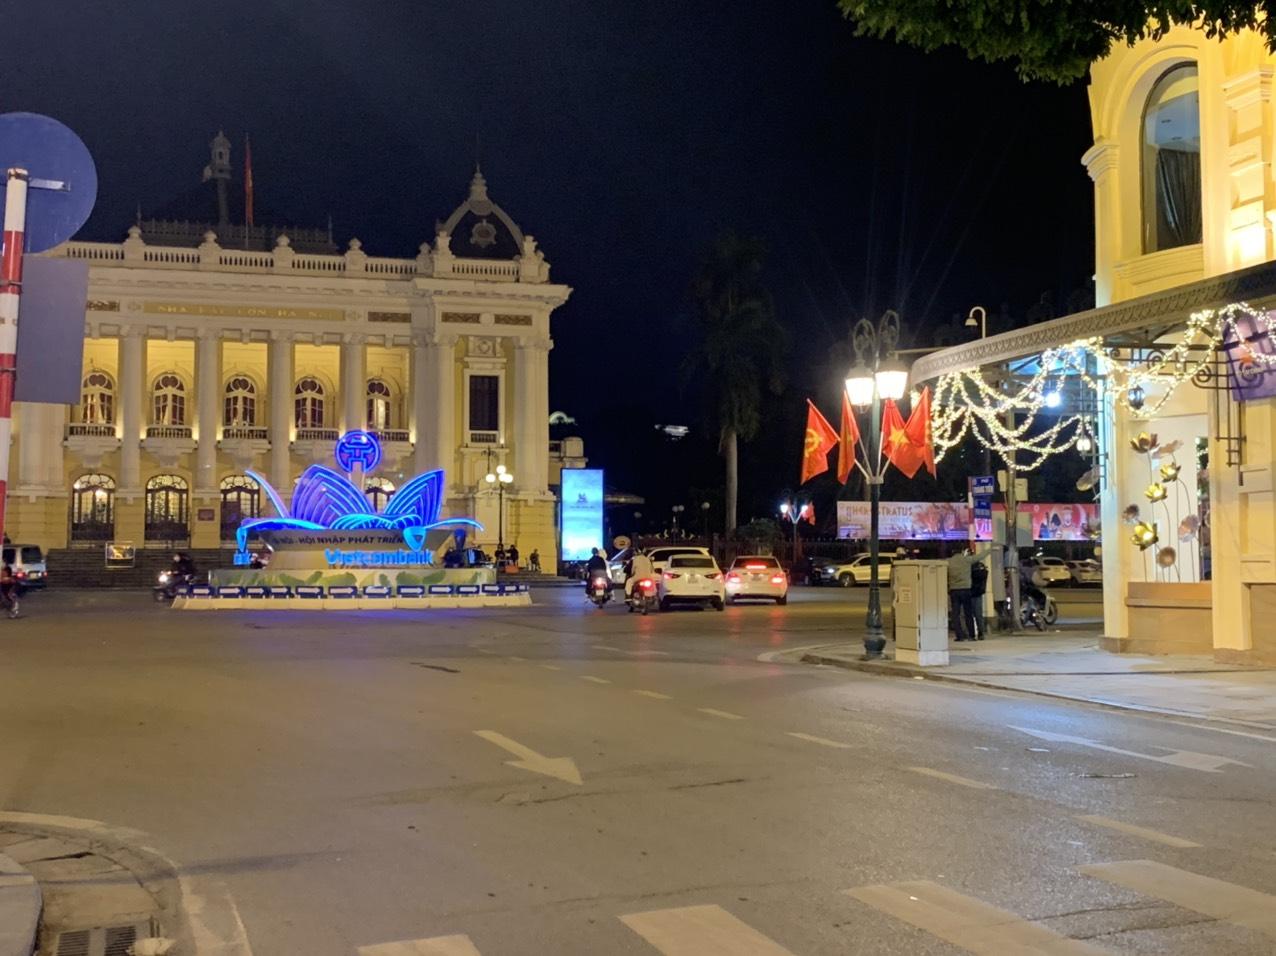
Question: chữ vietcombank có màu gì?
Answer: có màu xanh dương